Float Woods

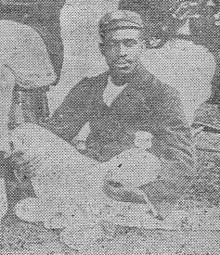
Float Woods in 1900

Joseph 'Float' Woods (born about 1872 in Barbados, death details unknown) was a coloured West Indian cricketer best known as a member of the 1900 West Indian tourists to England. He is reckoned to be the first of the coloured West Indian fast bowlers that became a hallmark of West Indian cricket from the 1960s.